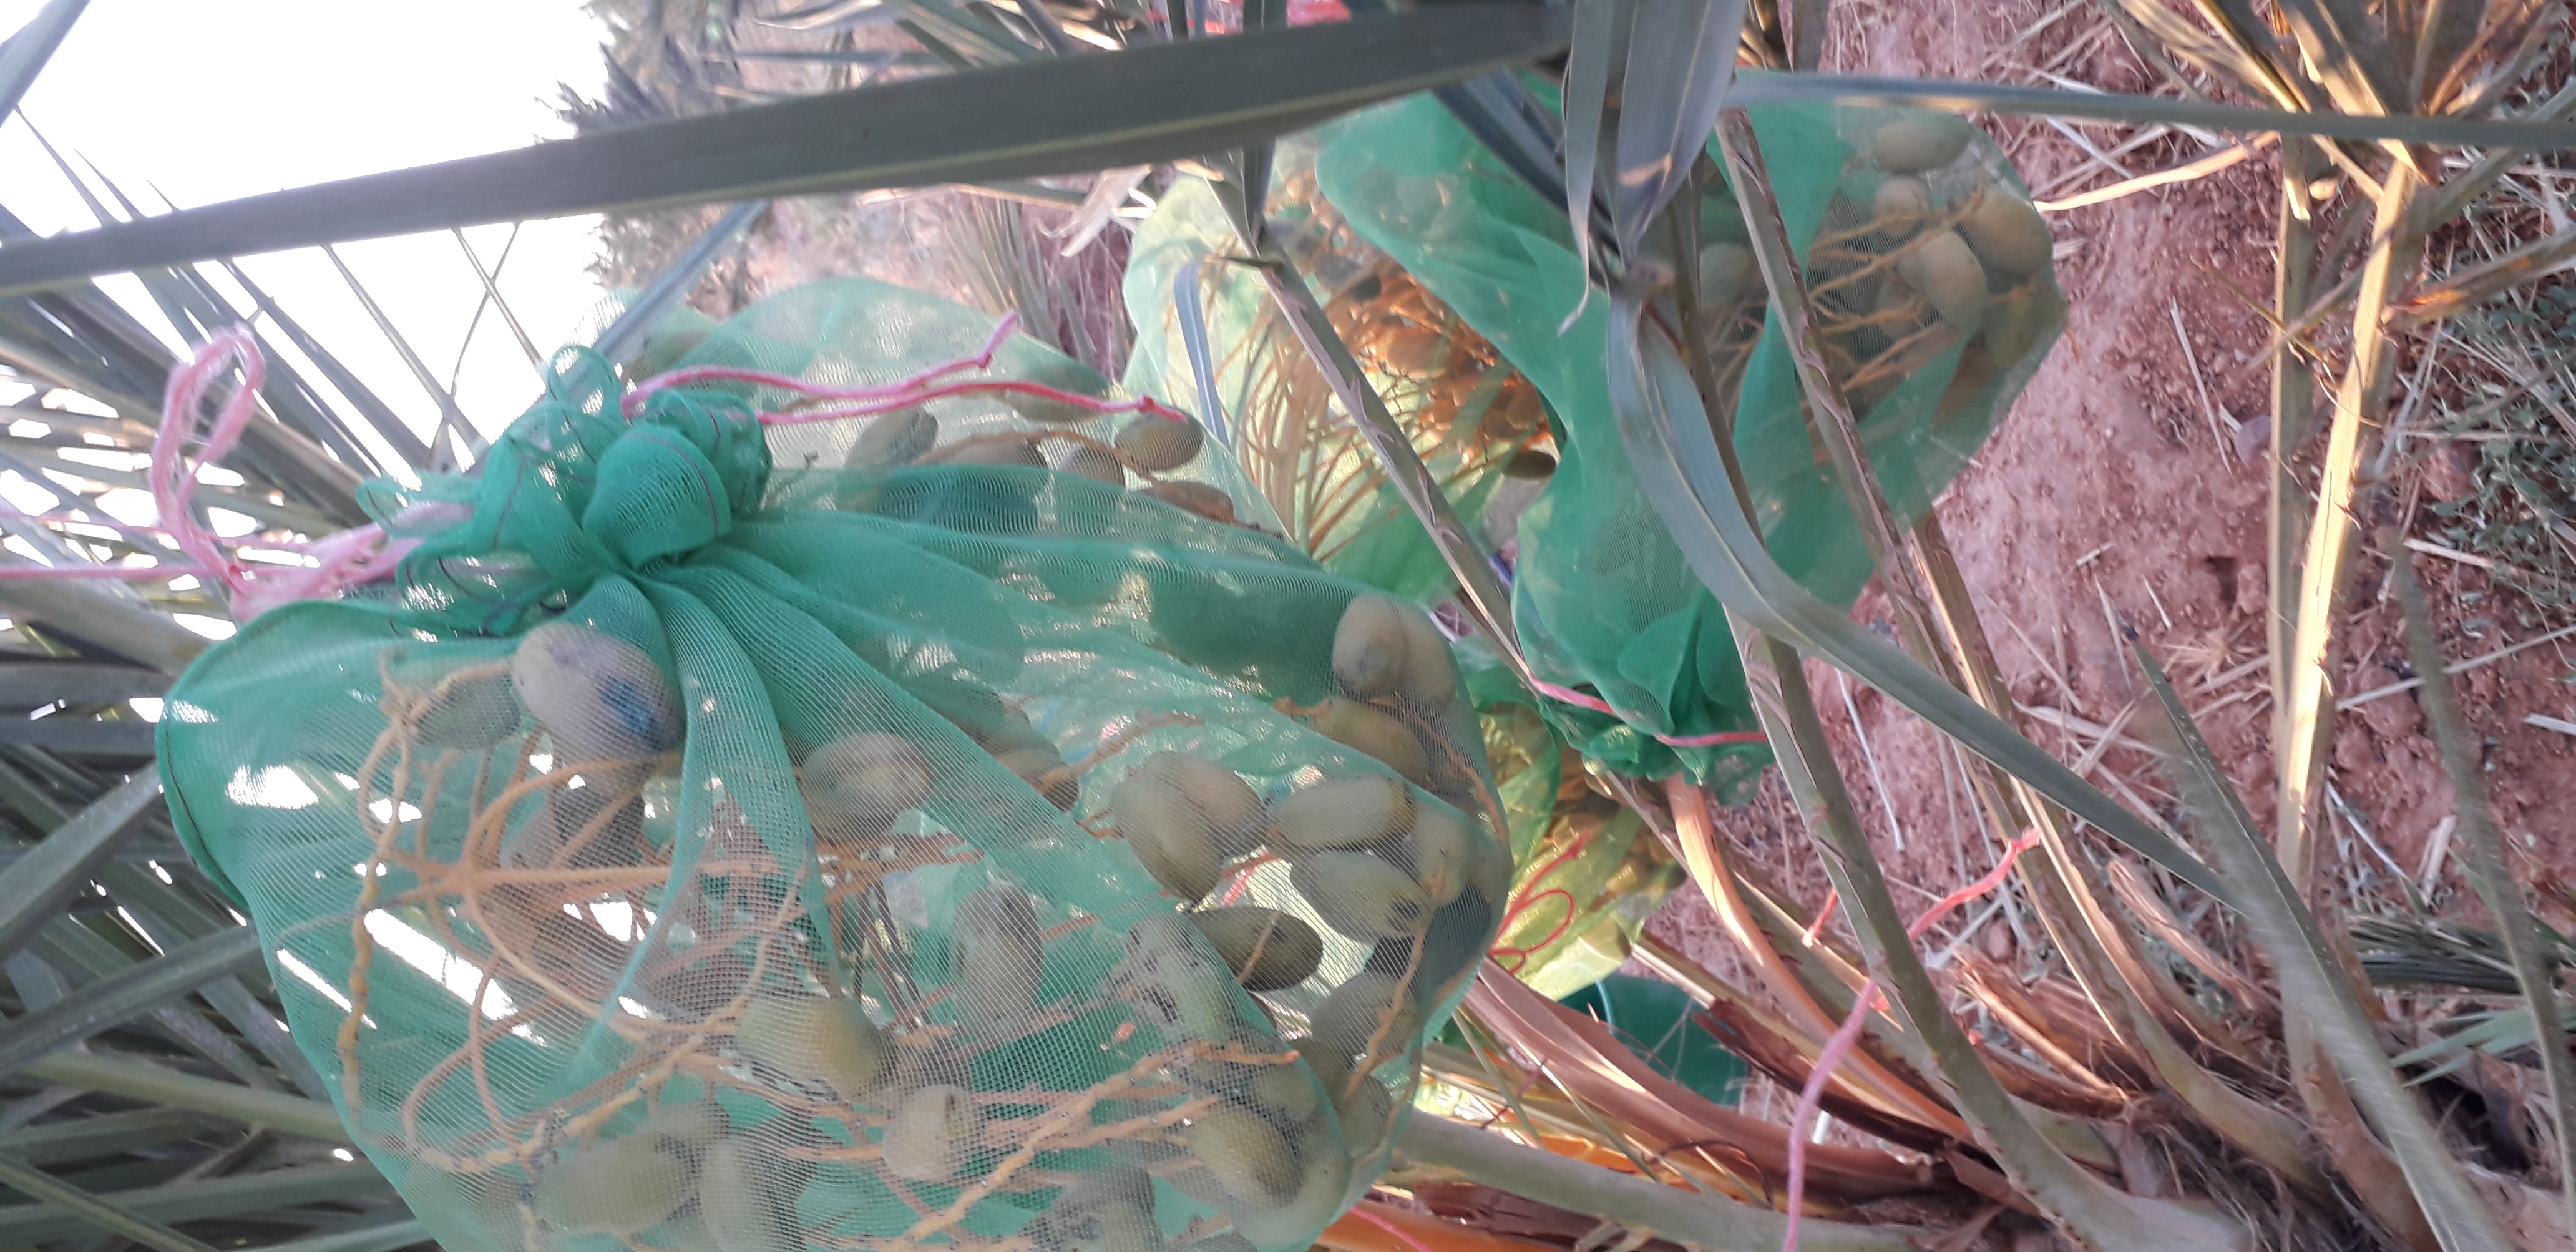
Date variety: Boumajhoul